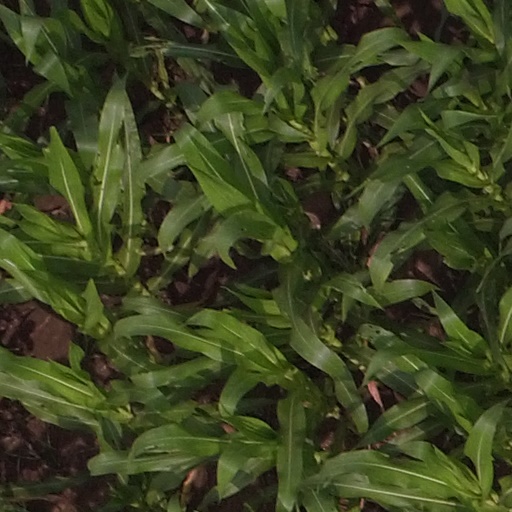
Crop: maize; corn